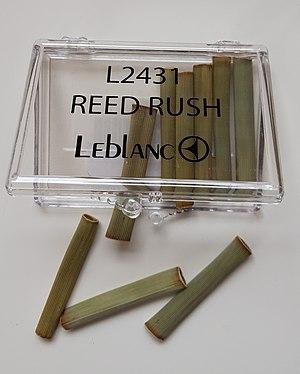
"Leblanc USA était une entreprise de fabrication d'instruments de musique basée à Kenosha. L'entreprise était un fabricant d'instruments à vent connu principalement pour ses clarinettes. En 2004, l'entreprise a été vendue à la société Conn-Selmer, une division de la société ""Steinway Musical Instruments"". En conséquence, Leblanc USA a cessé d'exister en tant que société à capitaux privés, et est devenu une marque.